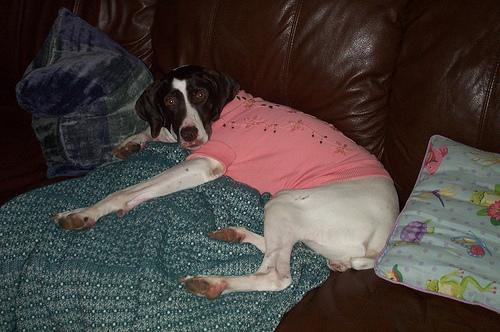
Breed: german shorthaired